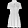
Label: Dress